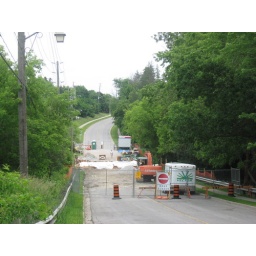
A bridge over the river Don